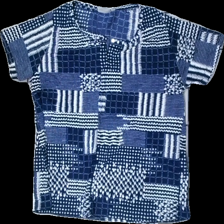
View: front
Type: T-shirt
Category: Ladies
Brand: Isolde
Colors: Blue, White
Material: 100% polyester
Pattern: Other
Cut: Regular
Size: M
Season: All
Smell: Minor
Price range: <50
Recommended usage: Reuse
Description: Blue/White t-shirt